Bowron Lake Provincial Park

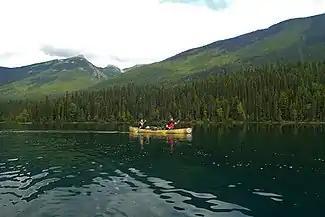
Paddling is by far the most popular recreational activity in Bowron Lake Provincial Park.

Most of the visible geological features of the park were formed during mountain-building processes that started about 100 million years after the sedimentary and volcanic material was deposited. This process formed the Quesnel highlands, to the northwest of the park, and the more rugged Cariboo Mountains to the southeast of the park. Both mountain groups were largely shaped in the Cretaceous period, alongside most of British Columbia's modern drainage channels. This continued into the Eocene, until roughly 25,000 years ago when the area was covered in a 2,000-metre ice sheet. The sheet was largely static at its center over the Cariboo Mountains, resulting in the sharp features and rugged peaks that characterize the Cariboo Range. The ice covering the Quesnel Highlands, however, was much more mobile, grinding the rock down and forming broad and rounded mountains with summits between – more subdued than the summits of the Cariboo Mountains, most of which are over 2,100 meters.